Fairy Tail (video game)

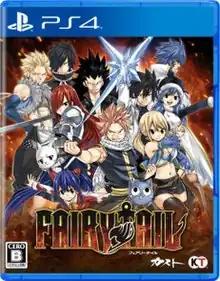
Cover of the PS4 edition

Fairy Tail is a 2020 role-playing video game developed by Gust and published by Koei Tecmo. Based on the manga series "Fairy Tail" by Hiro Mashima, it follows the adventures of Natsu Dragneel and the other members of the titular wizard guild. It was released for the Nintendo Switch, PlayStation 4, and Windows in Japan and Europe on July 30, 2020, and in North America a day later. Reviewers praised the game's combat mechanics, but criticized the story as lacking accessibility for those not already familiar with the "Fairy Tail" franchise. A sequel, "Fairy Tail 2", was announced for release on December 12, 2024 for PlayStation 4, PlayStation 5, Nintendo Switch, and Windows in Japan, and the console versions in North America and Europe a day later. Due to time differences, however, the Windows version released in the West on December 11, 2024.